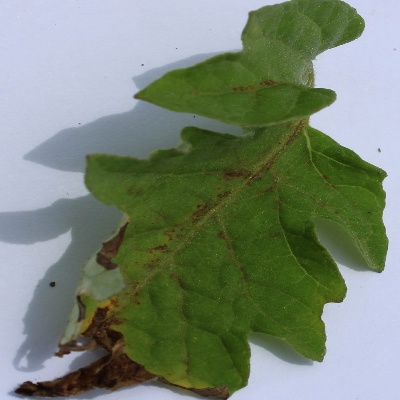
Crop: Tomato
Condition: leaf blight